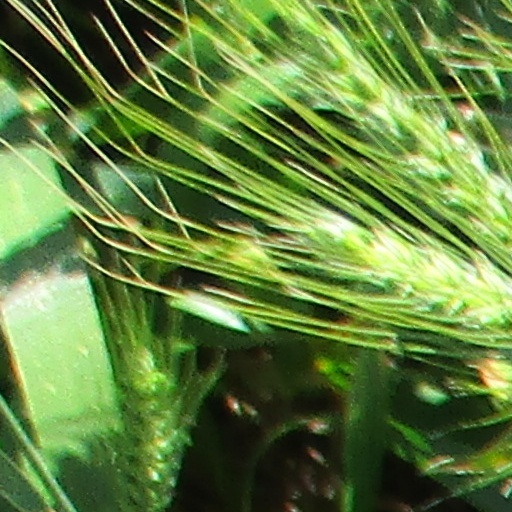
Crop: wheat